Very Large Telescope

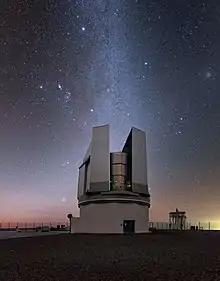
The soft glow of the Milky Way can be seen behind the VLT Survey Telescope (VST) at ESO's Paranal Observatory.

Results from the VLT have led to the publication of an average of more than one peer-reviewed scientific paper per day. For instance in 2017, over 600 refereed scientific papers were published based on VLT data. The telescope's scientific discoveries include direct imaging of Beta Pictoris b, the first extrasolar planet so imaged, tracking individual stars moving around the supermassive black hole at the centre of the Milky Way, and observing the afterglow of the furthest known gamma-ray burst.